Larisa Iordache

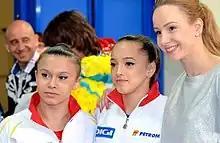
Iordache (center) with Diana Bulimar and Sandra Izbașa in 2014

The Romanian National Championships were held at the end of August, and Iordache won four of the five gold medals. She won the all-around competition with 59.650, beating second-place finisher Ștefania Stănilă by nearly four points. The only gold she did not win was on the balance beam, where Andreea Munteanu won gold and Iordache took silver. In September, she competed at the Switzerland-Germany-Romania Tri-Friendly meet in Obersiggenthal, Switzerland, and the Romanian team finished second behind Germany. She won the all-around competition, finishing nearly two points ahead of silver medalist Giulia Steingruber.